Foreign relations of Switzerland

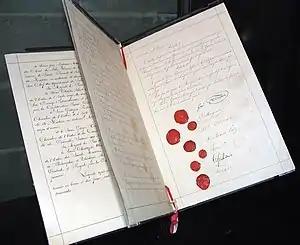
The First Geneva Convention (1864). Geneva is the city that hosts the highest number of international organisations in the world.

Article 54 of the Swiss Constitution of 1999 declares the safeguarding of Switzerland's independence and welfare as the principal objective of Swiss foreign policy. Below this overarching goal, the Constitution specifies these foreign policy objectives: